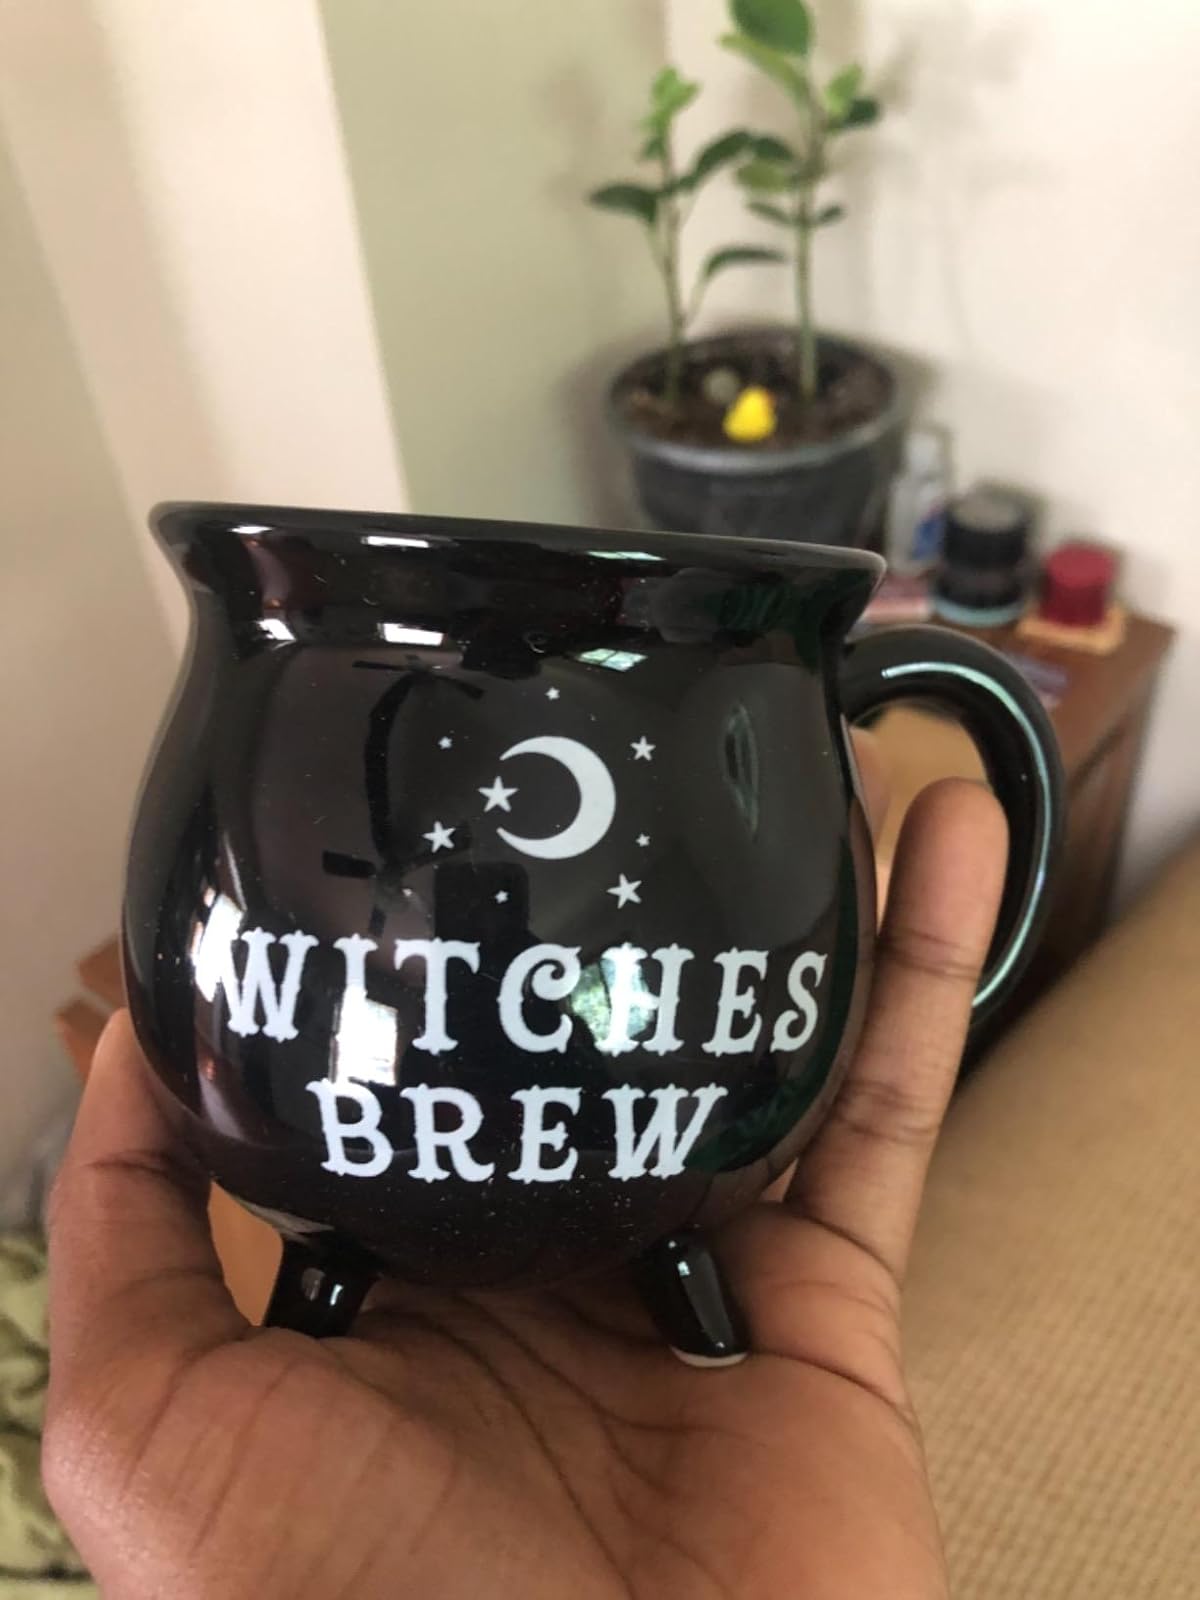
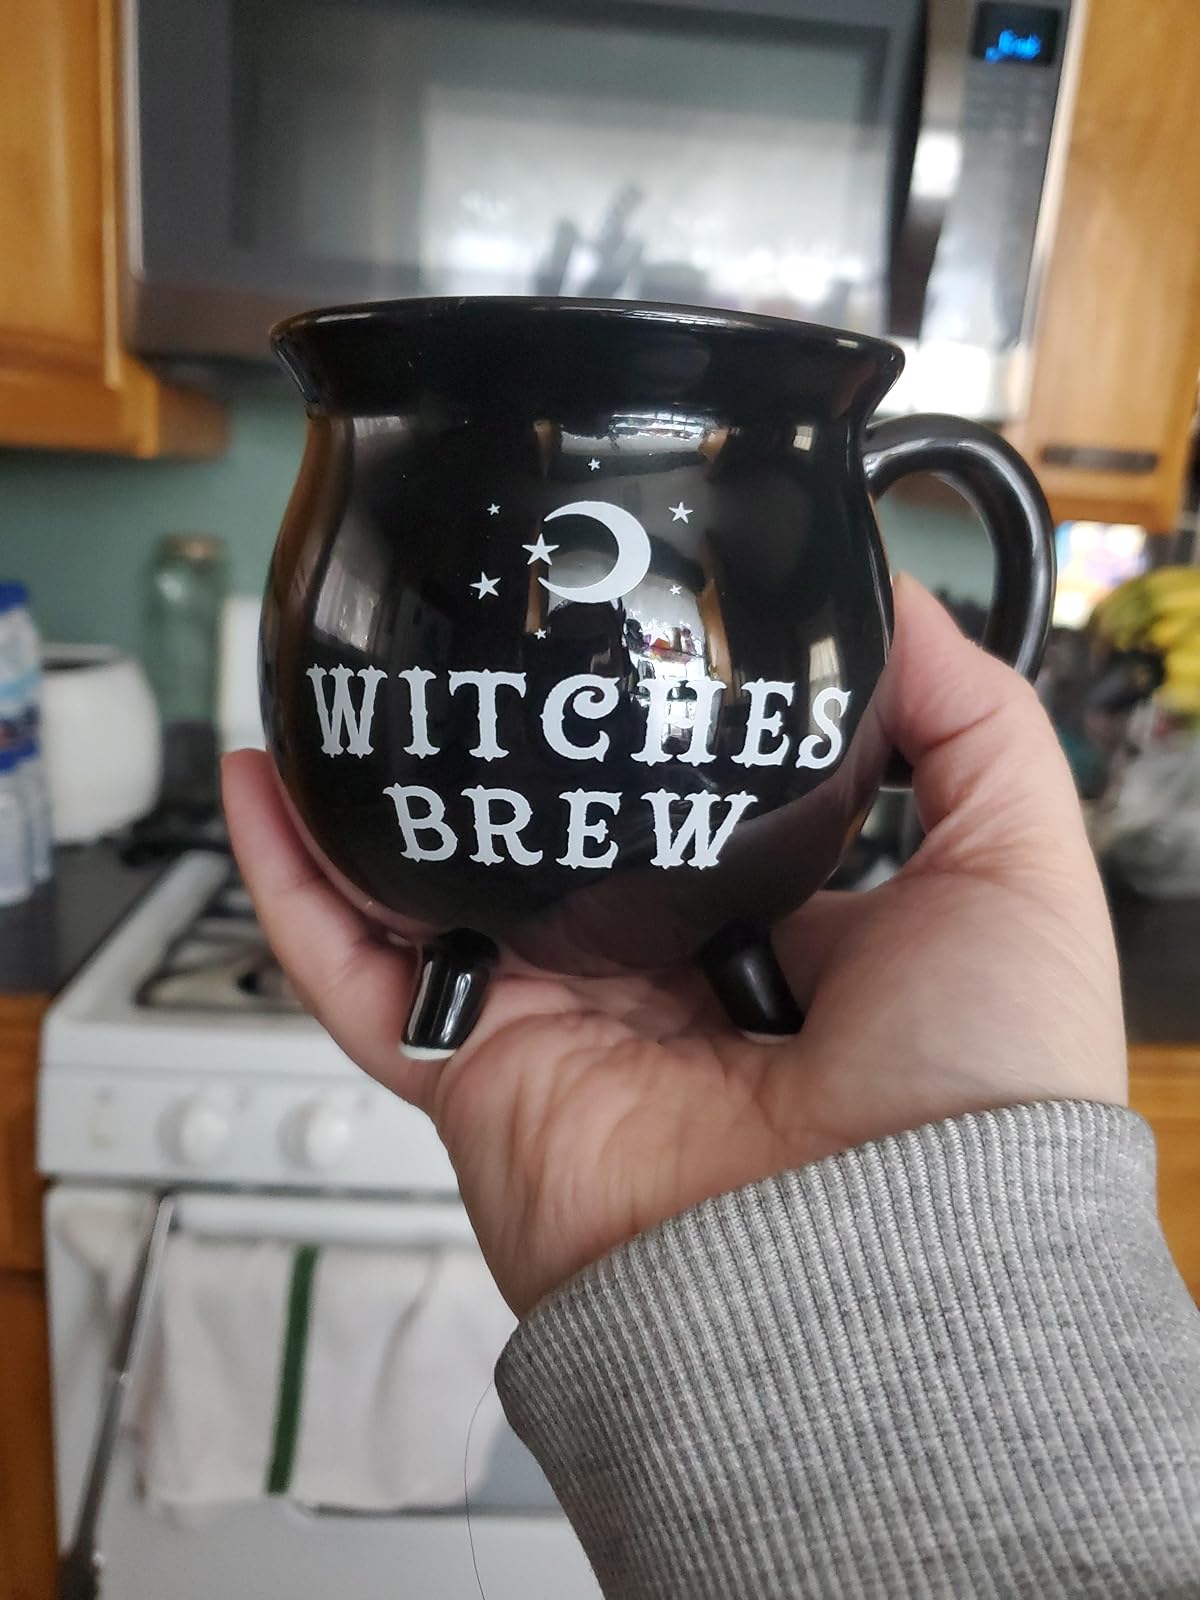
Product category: items_mug
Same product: yes